William DeVries

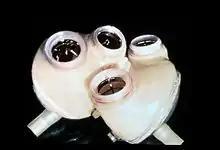
Jarvik-7 artificial heart

The pumping action came from air, compressed by an electrical unit located outside of the patient's body. The human-made organ had two separate ventricles grafted with Dacron sleeves to the native atria and great vessels. It was powered by a 400-pound (180 kg) air compressor, connected to the heart, through a tube coming out of the patient body. In order to give the patients the ability to move, it was also invented a portable power console which was the size of a briefcase. Since 1982, 350 patients have used the Jarvik-7 heart model, and its original design is still used for the modern Jarvik-7, although due to propriety passages the device name is now "SynCardia". In October 2004, the Jarvik-7 model was the first medical device to receive a full-FDA approval.